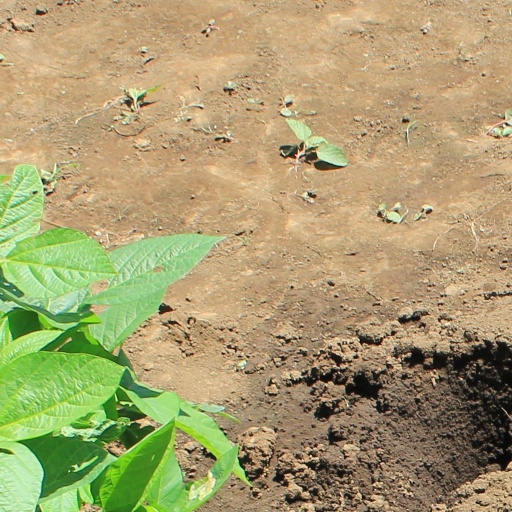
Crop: soybean